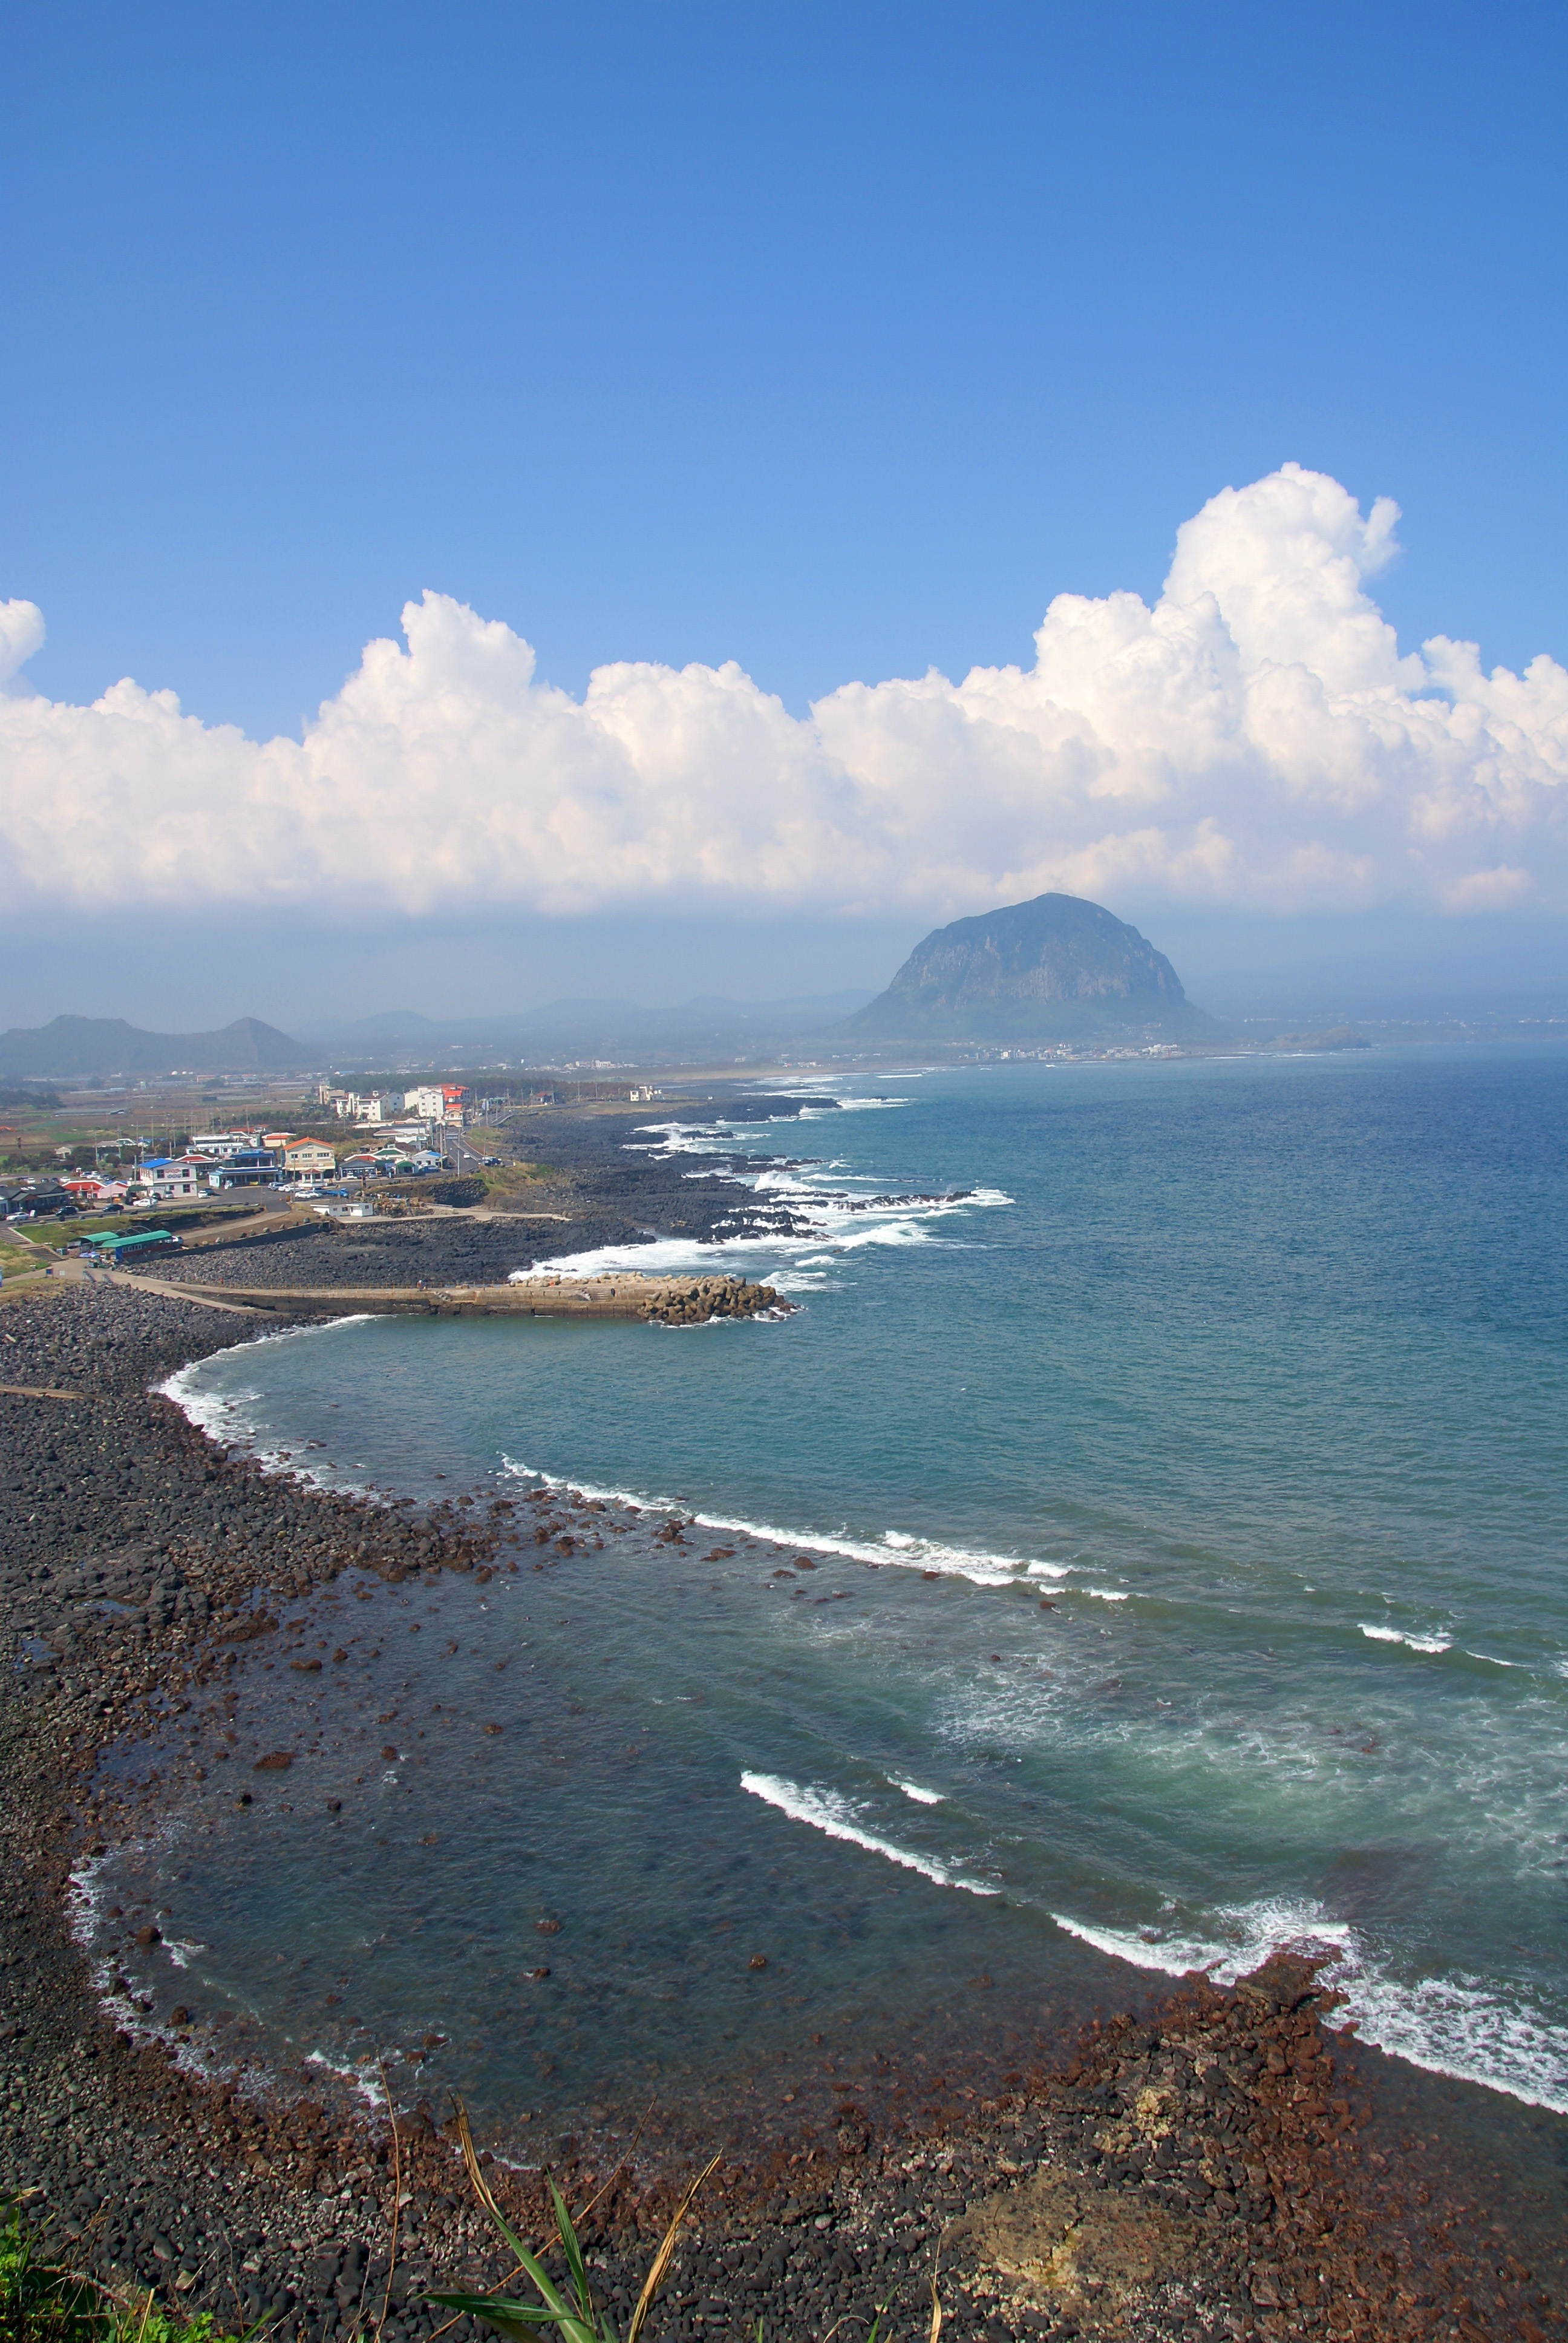
beach, sea, coast, water, ocean, horizon, cloud, shore, wave, vacation, cliff, cove, bay, terrain, body of water, k, cape, landform, aerial photography, klitschko, whether or not, geographical feature